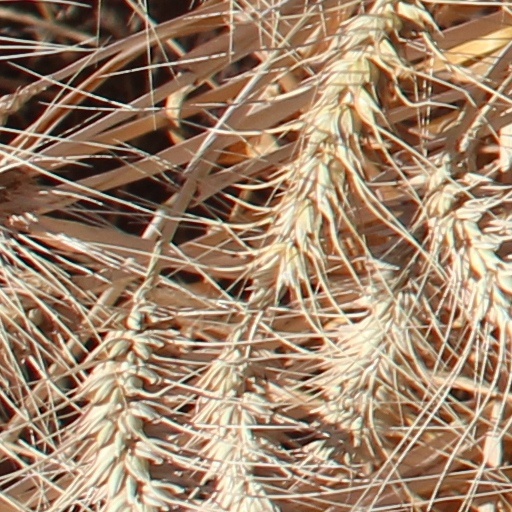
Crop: wheat